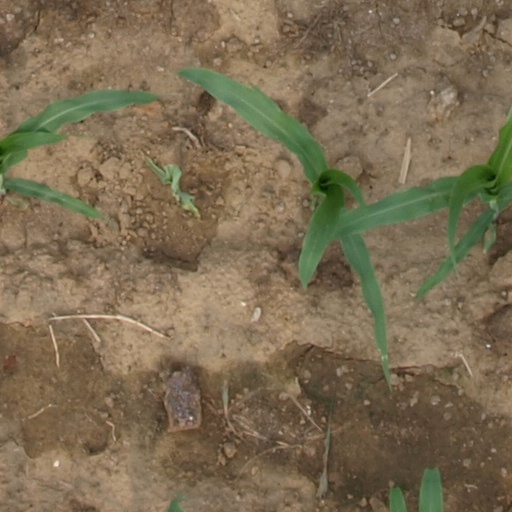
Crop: maize; corn